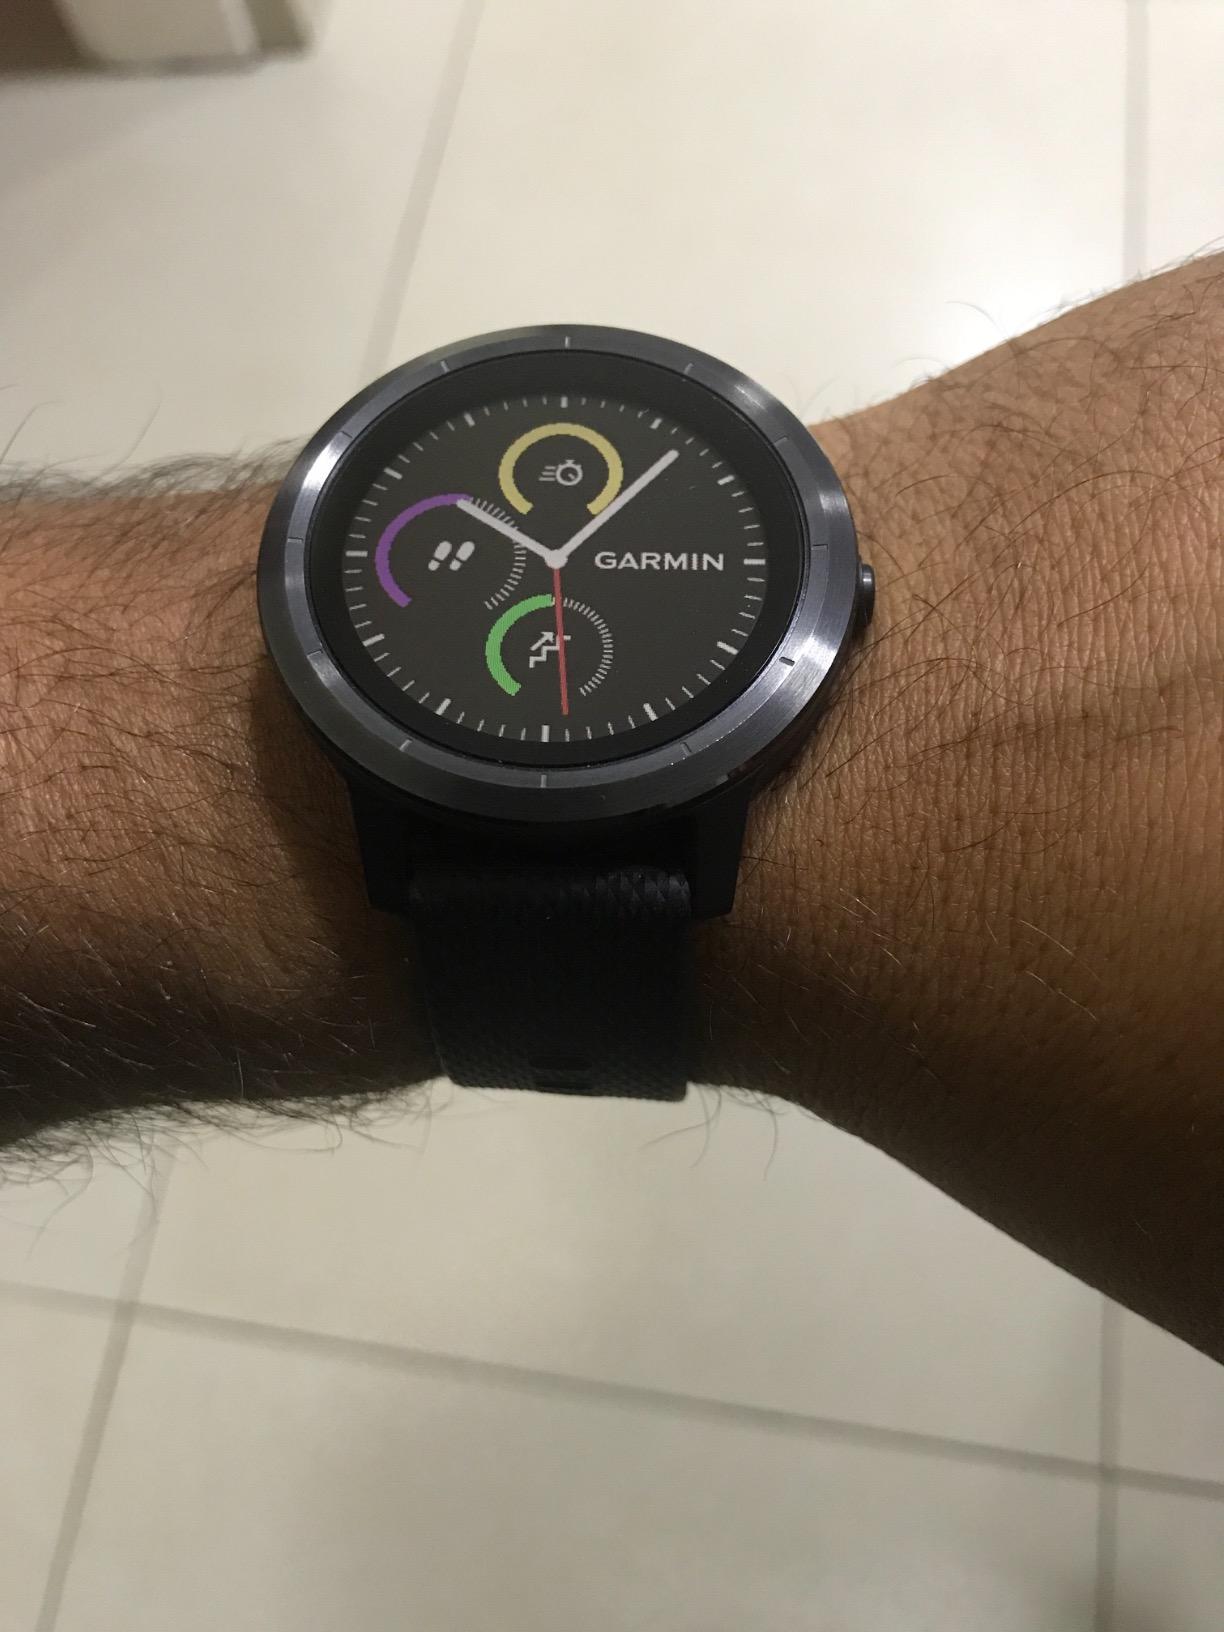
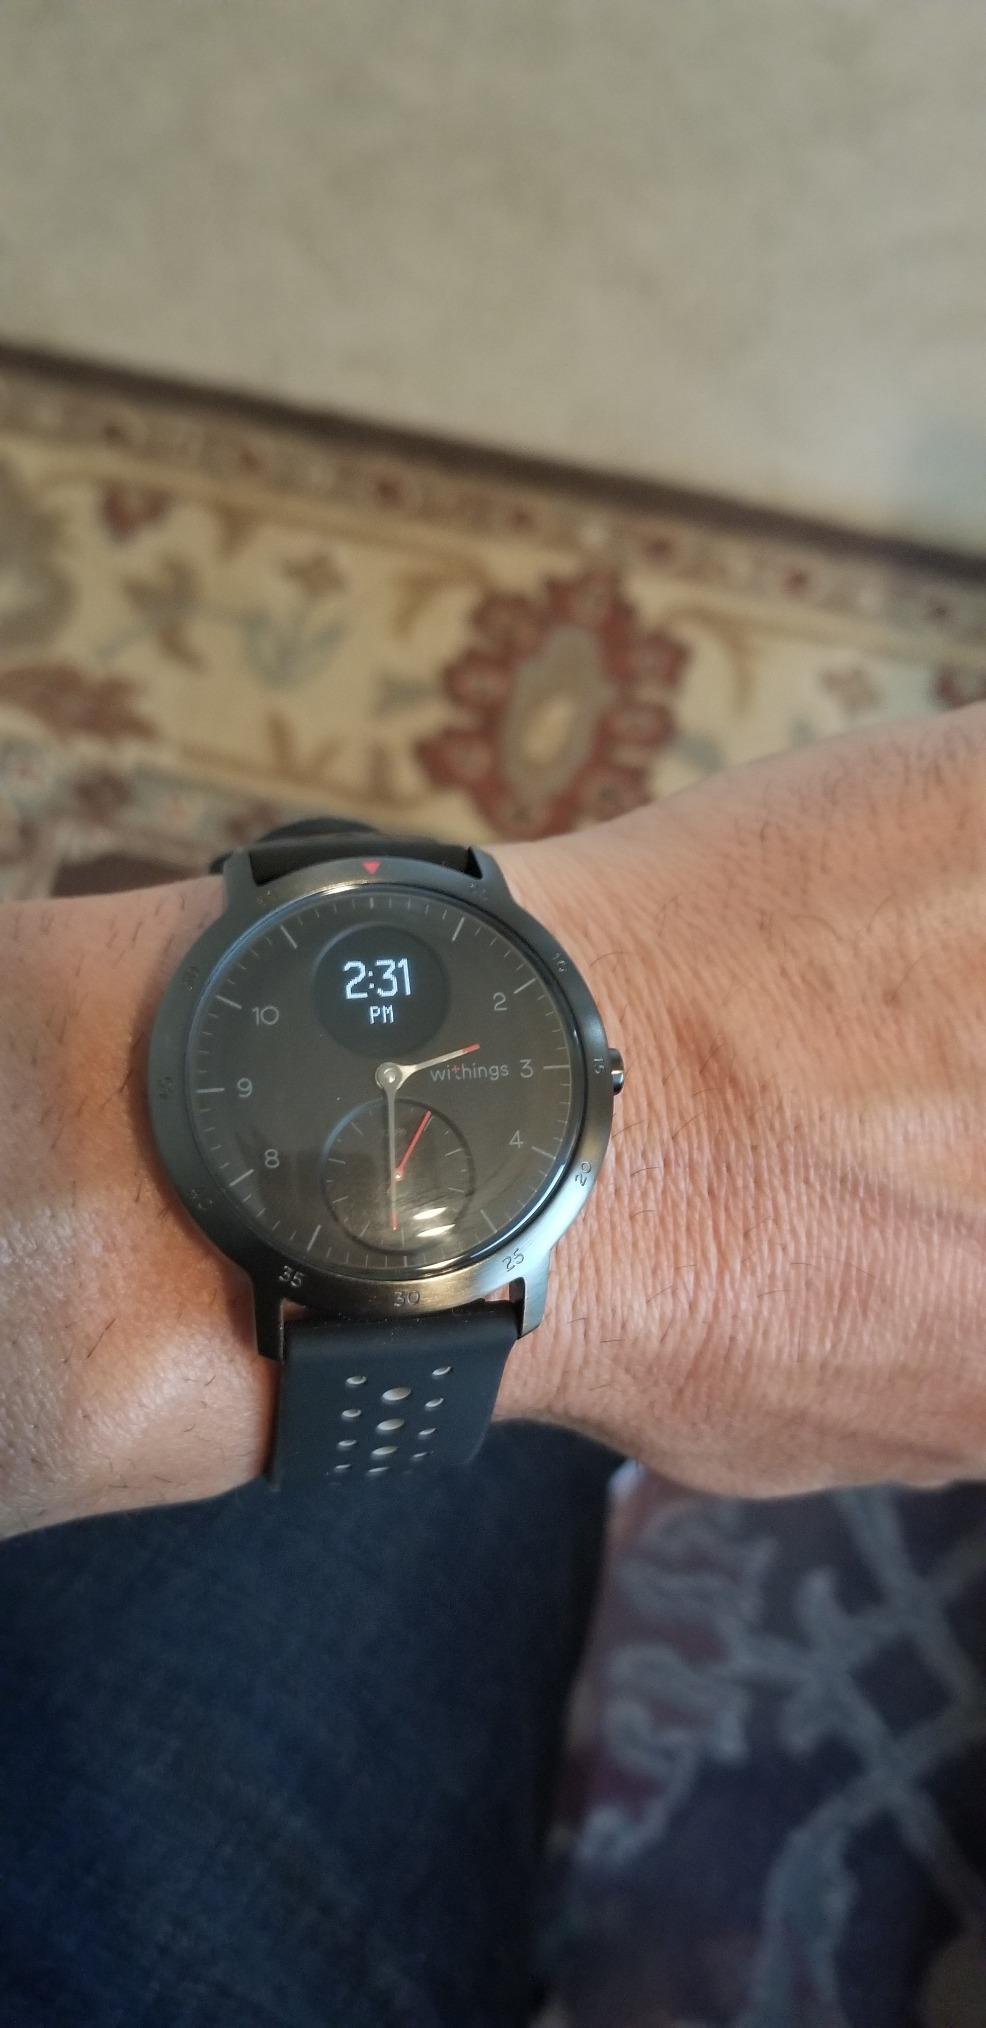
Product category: smartwatch
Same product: no